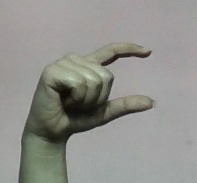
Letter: dal